List of Bonanza characters

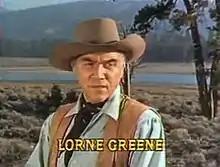
Lorne Greene as Ben Cartwright

Ben Cartwright is the widowed patriarch of the family. Early in the show's history, he recalls each of his late wives in flashback episodes. A standard practice with most westerns was to introduce some romance but avoid matrimony. Few media cowboys had on-screen wives. Any time one of the Cartwrights seriously courted a woman, she died from a malady, was abruptly slain, or left with someone else. Ben appears in all but fourteen "Bonanza" episodes.